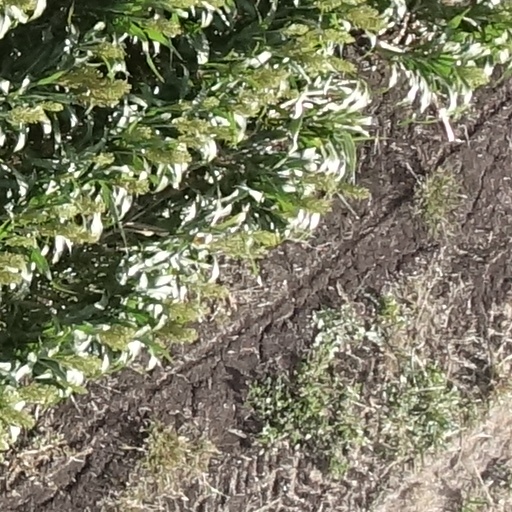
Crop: sorghum